Paul di Resta

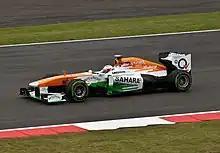
Di Resta at the 2013 British Grand Prix

On 16 December 2011, it was announced that he was to be retained by Force India for the 2012 season, with Nico Hülkenberg taking the place of Sutil as his teammate. He qualified 15th for the season opener in Australia and finished 10th in the race, passing Jean-Éric Vergne and Nico Rosberg on the final lap. He qualified 14th for the , and finished seventh in the wet race. He was 12th in China. In Bahrain he qualified inside the top ten, having missed the second free practice session after several members of the team were caught up in a petrol bomb incident. Using a two-stop strategy he took sixth place in the race, which equalled his previous career-best result. He was 14th in Spain, a lap behind winner Pastor Maldonado; seventh in Monaco having started 15th on the grid; and 11th in Montreal. At the European Grand Prix he was the only driver on the grid who performed a one-stop strategy and came 7th whilst his teammate, Nico Hülkenberg, finished in 5th position.